Roald Amundsen

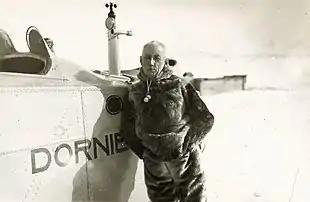
Amundsen with his plane in Svalbard (1925)

In 1918, an expedition Amundsen began with a new ship, , lasted until 1925. "Maud" was carefully navigated through the ice west to east through the Northeast Passage. With him on this expedition were Oscar Wisting and Helmer Hanssen, both of whom had been part of the team to reach the South Pole. In addition, Henrik Lindstrøm was included as a cook. He suffered a stroke and was so physically reduced that he could not participate.